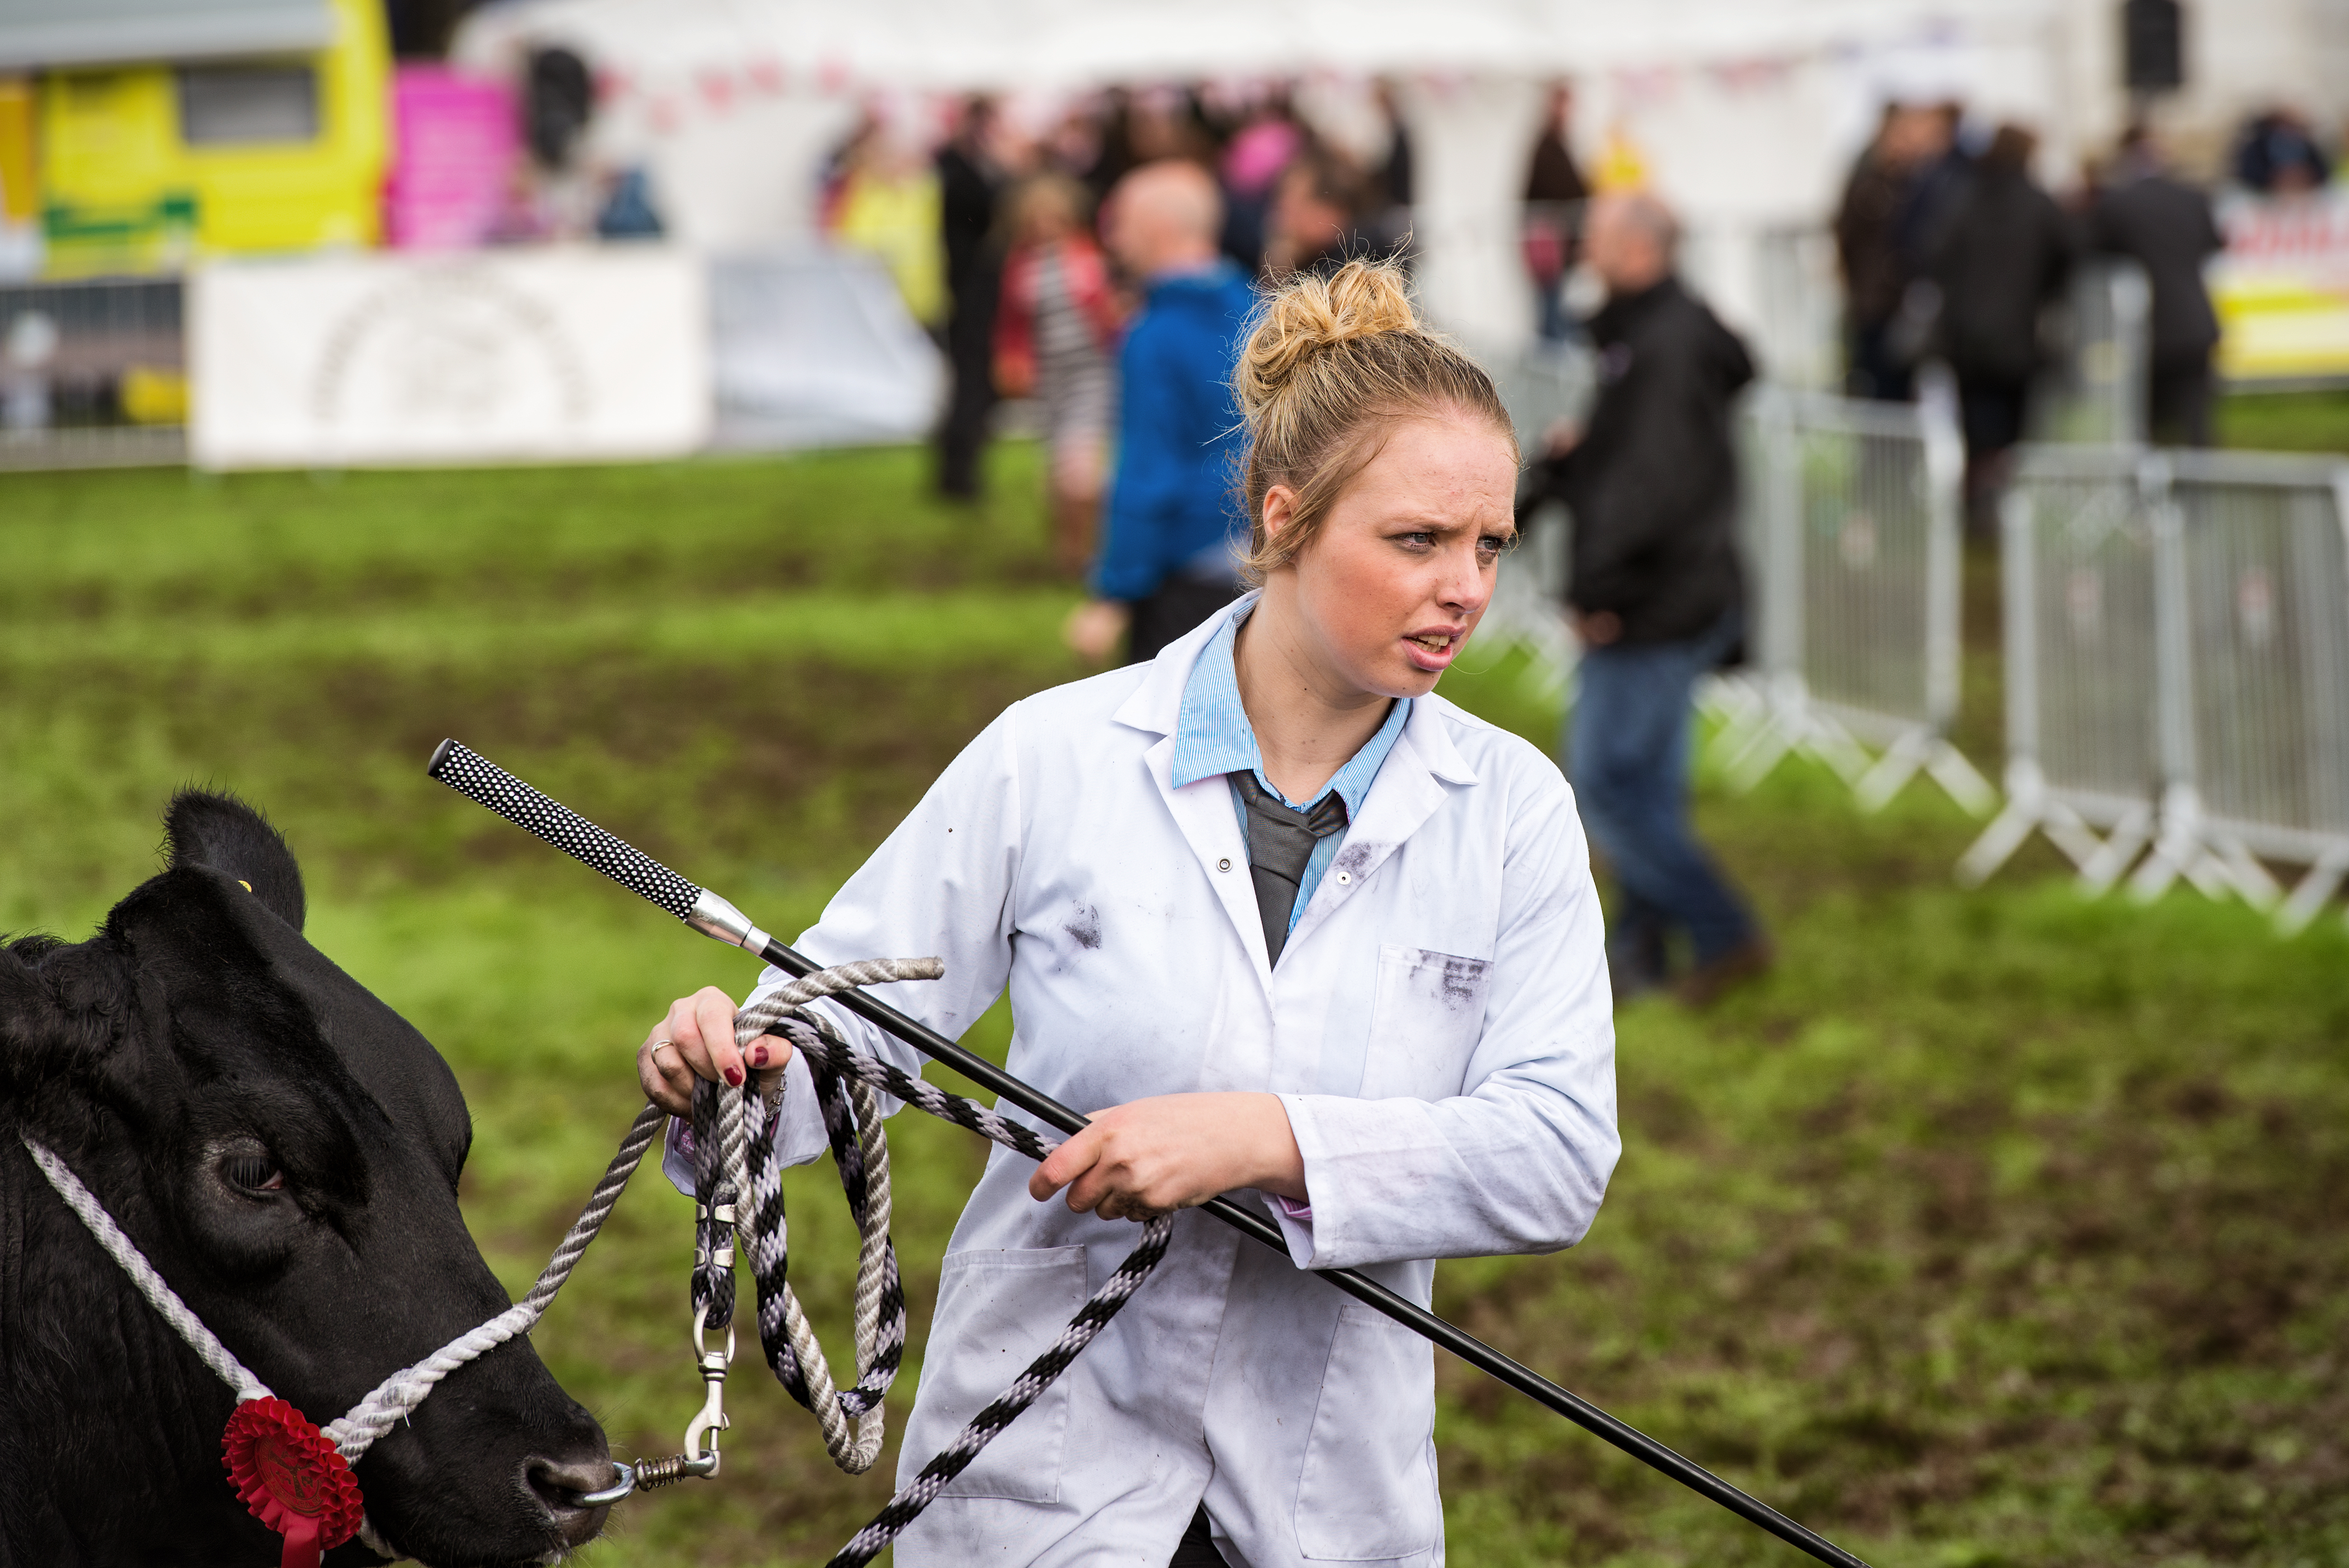
farm, farming, cumbria, wcas, westmorlandcountyshow, crooklands, 20160908, events, westmorlandshow, 2015, race, sports, jockey, animal sports, equestrian sport